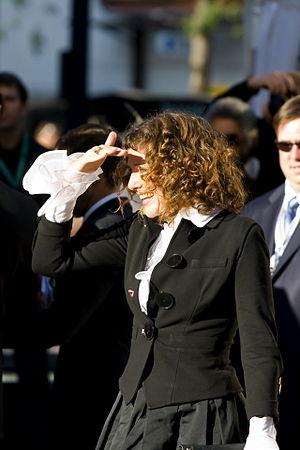
Ingeborg Hermine Morath est une photo-journaliste américaine née le 27 mai 1923 à Graz en Autriche et morte le 30 janvier 2002 à New York à l'âge de 78 ans.